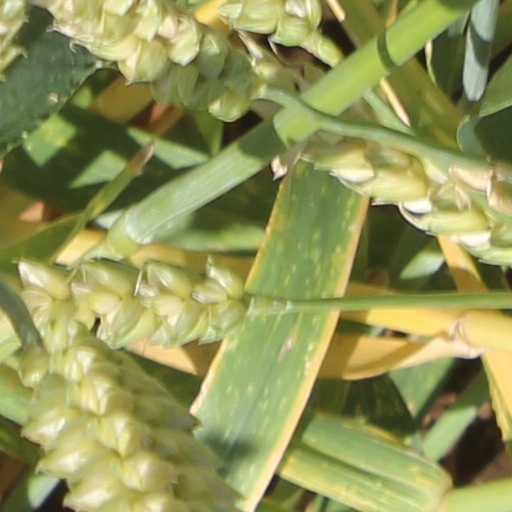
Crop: wheat